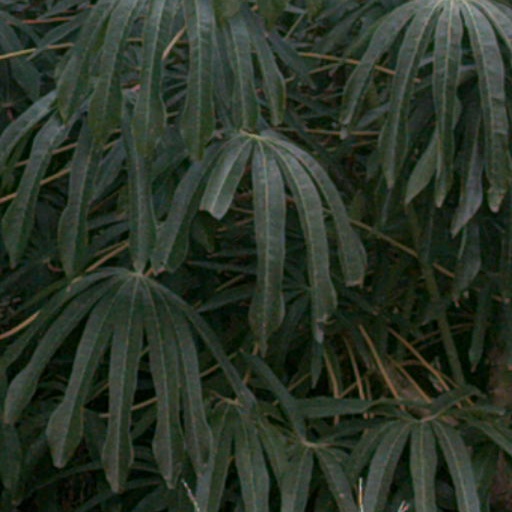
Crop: cassava